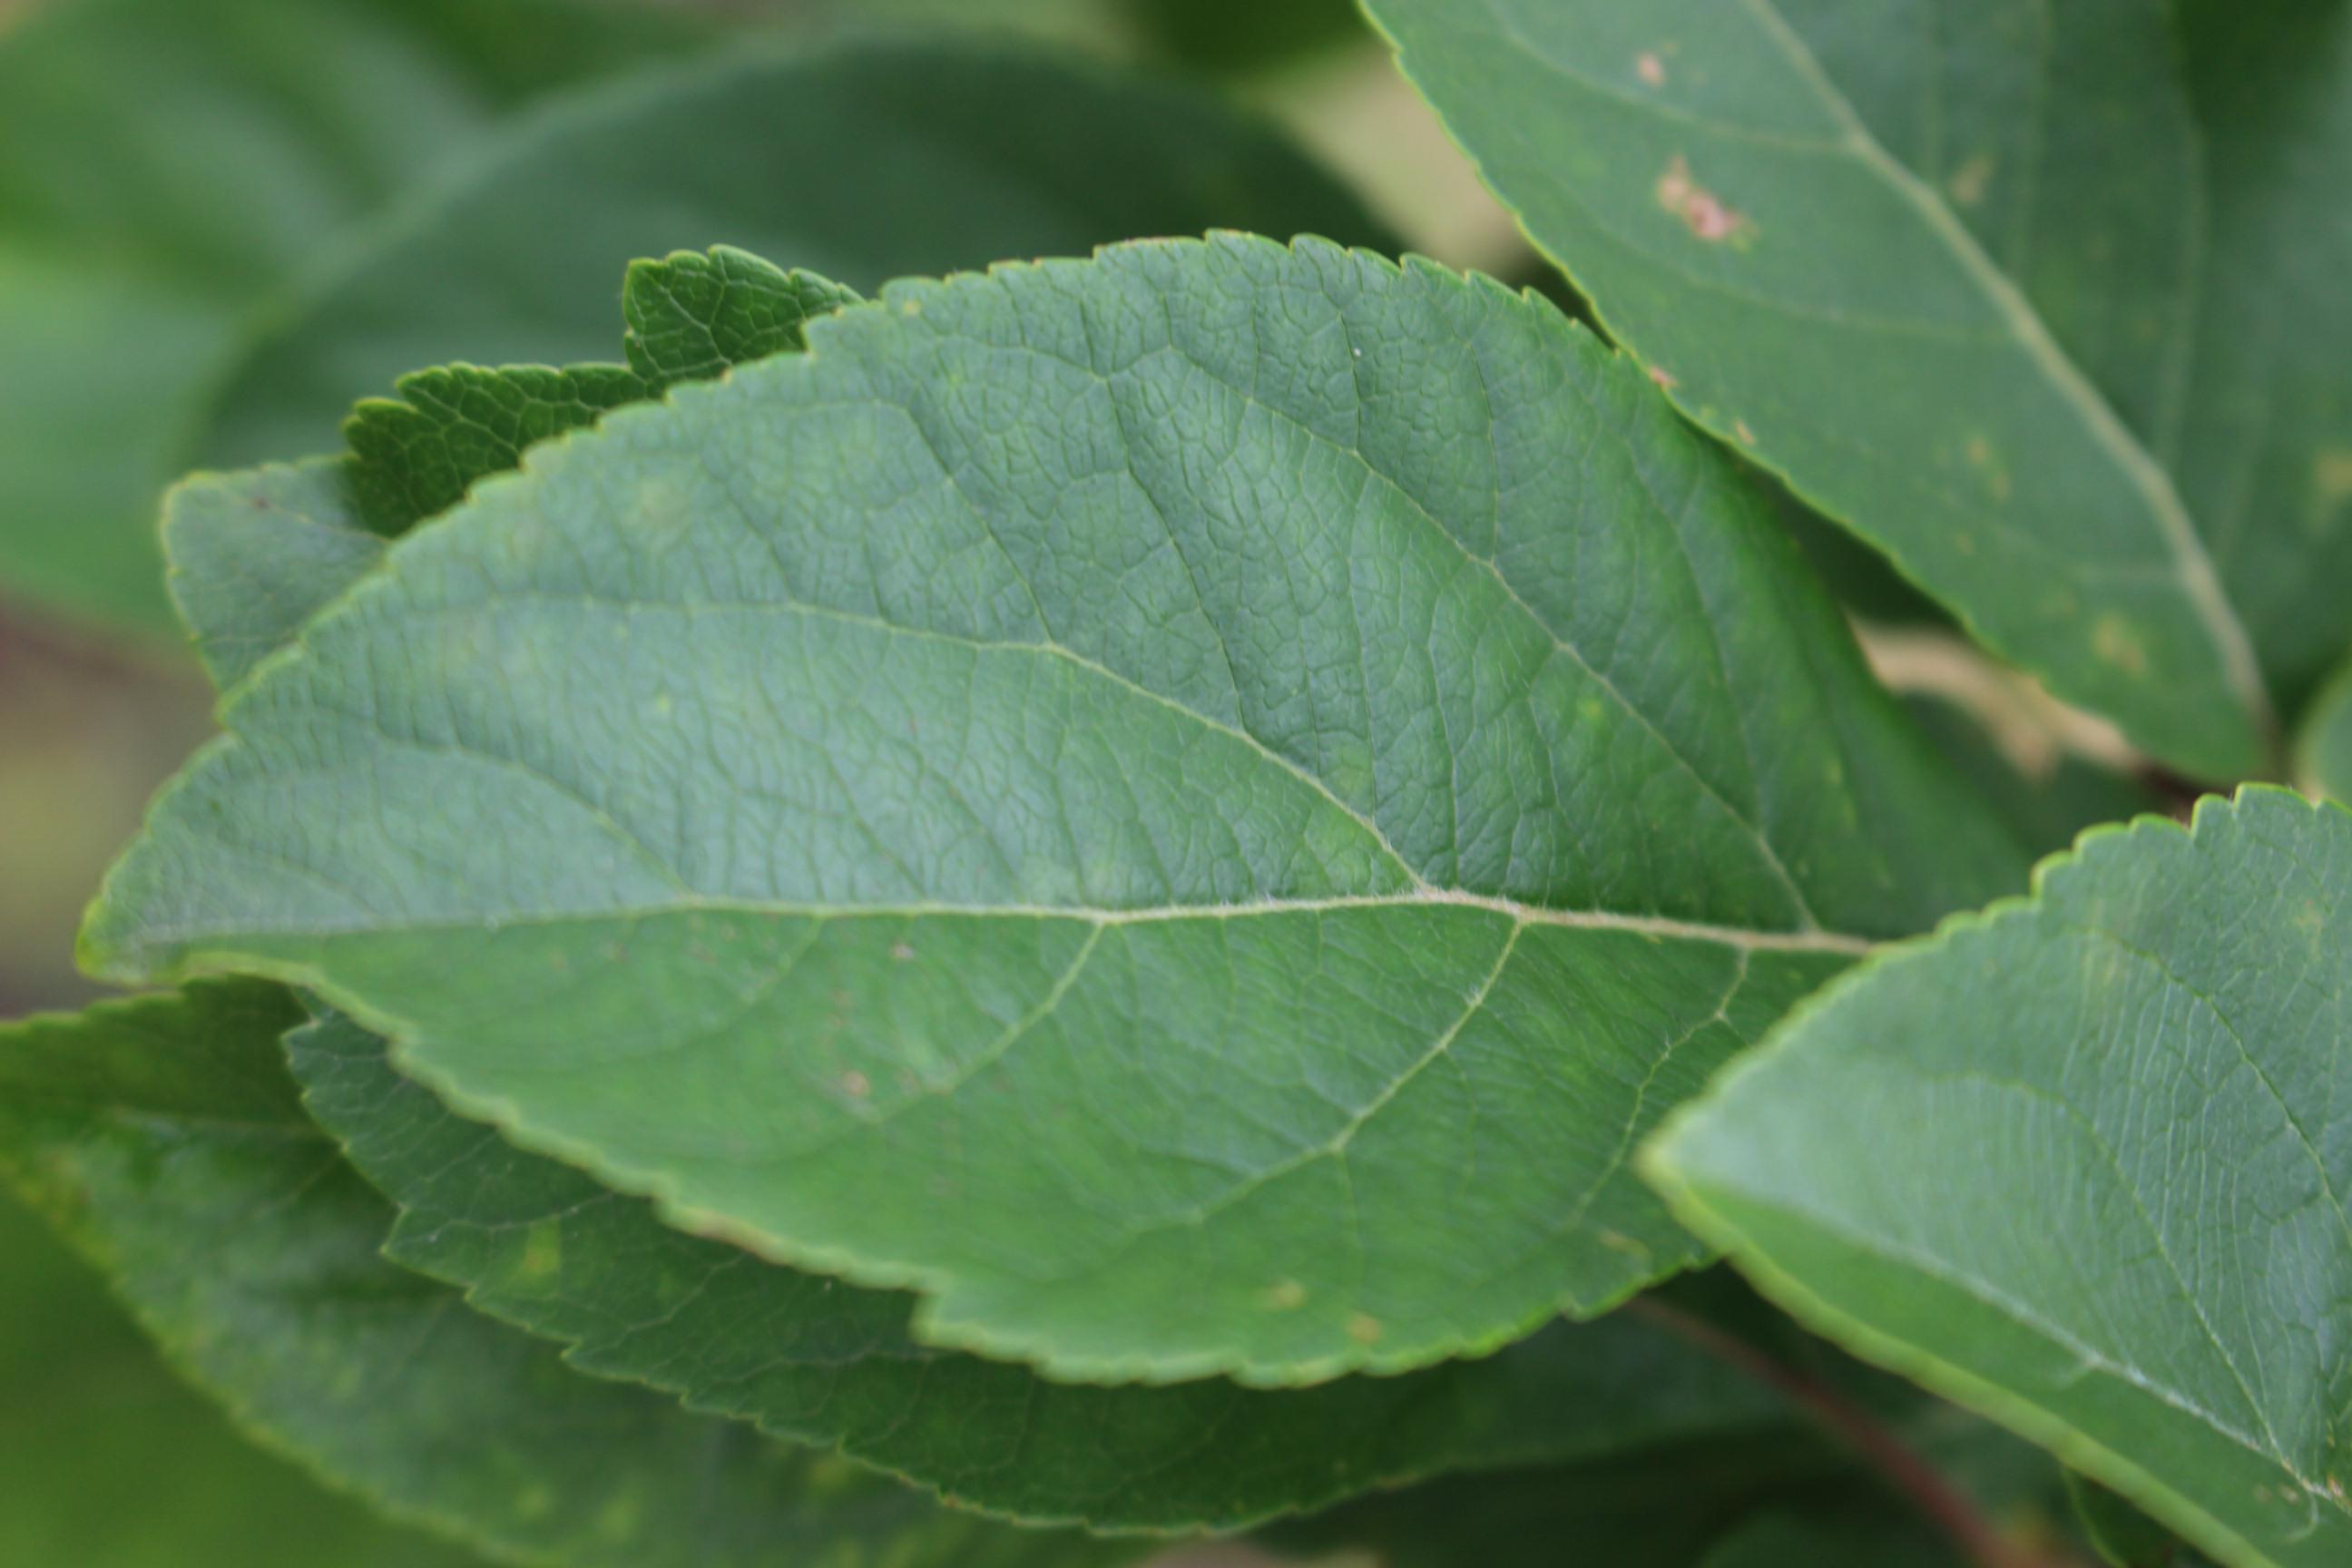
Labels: rust